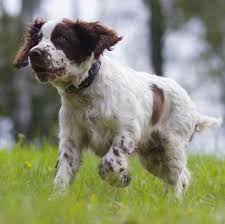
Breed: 276-n000112-English_springer